Adrien Rabiot

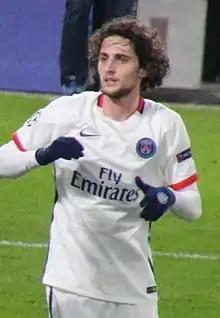
Rabiot playing for Paris Saint-Germain in 2016

Rabiot was born in Saint-Maurice, Val-de-Marne. He played youth football for several teams, including two spells at Créteil-Lusitanos and a few months at Manchester City. On 2 July 2012, after excelling at the Camp des Loges, he signed his first professional contract agreeing to a three-year deal with Paris Saint-Germain.